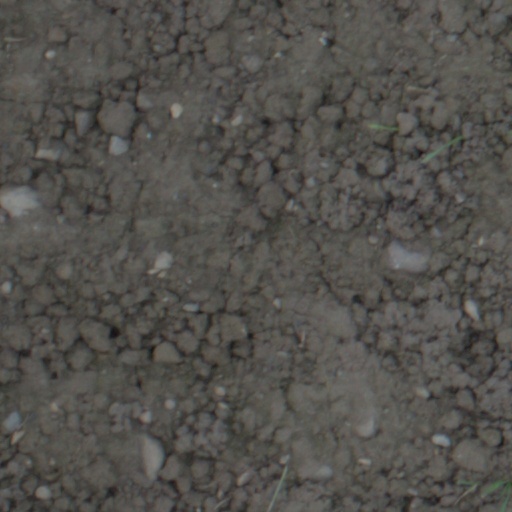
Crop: wheat